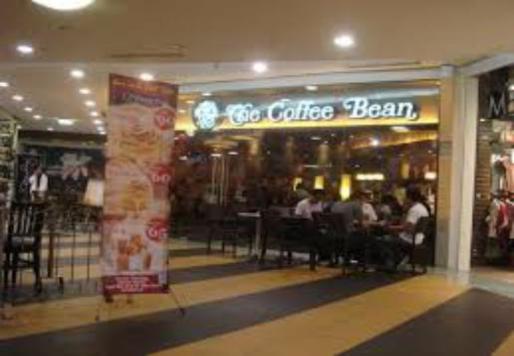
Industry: Food